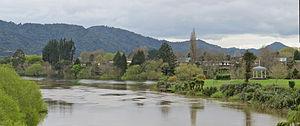
La rivière Waipa est un cours d’eau situé dans la région de Waikato dans l’Île du Nord de la Nouvelle-Zélande.